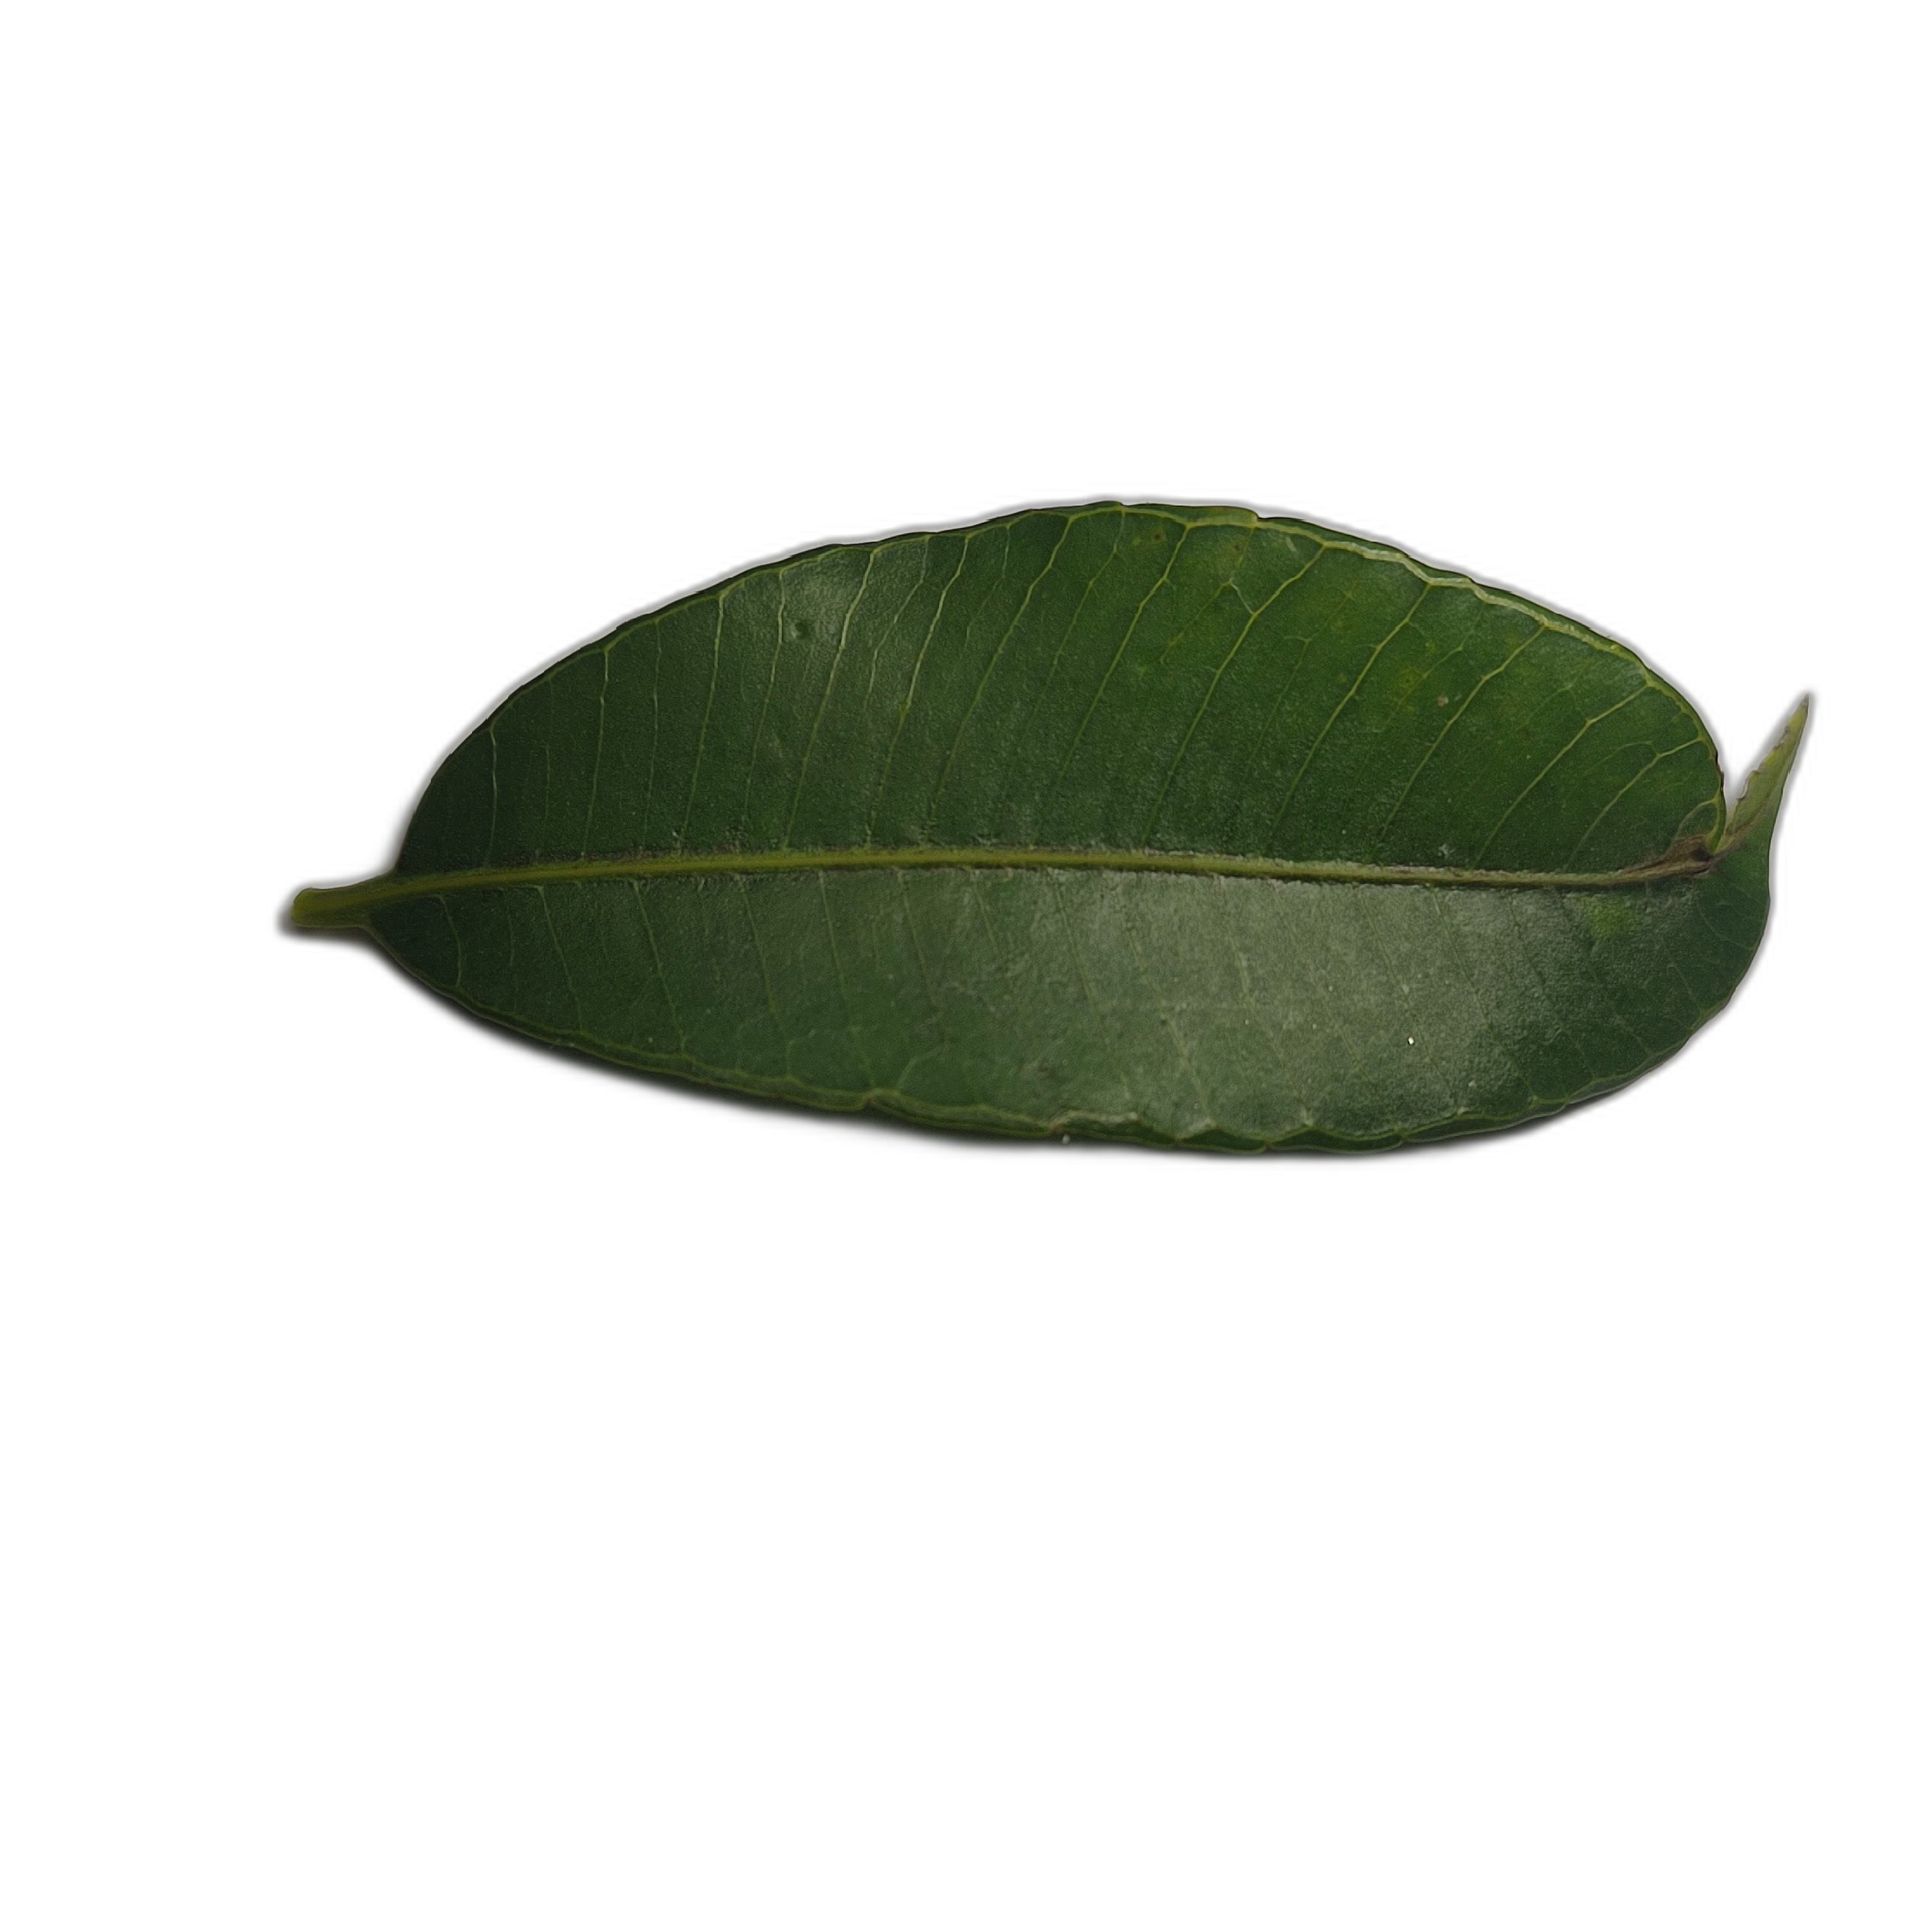
Label: healthy